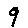
Label: 9